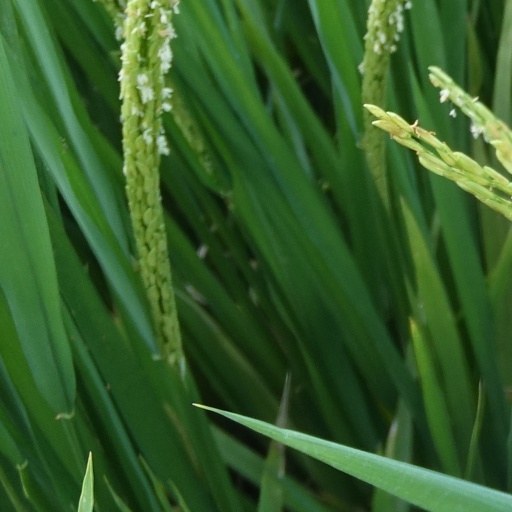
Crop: rice